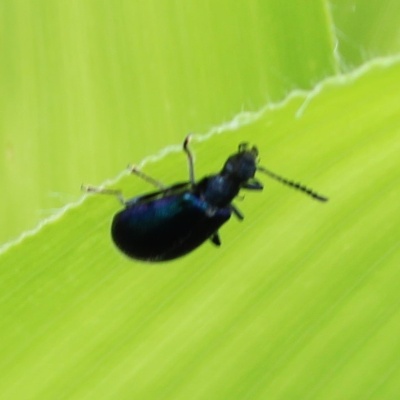
Crop: Maize
Condition: leaf beetle